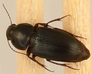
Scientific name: Discoderus parallelus
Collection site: Central Plains Experimental Range NEON (CPER), plot CPER_003